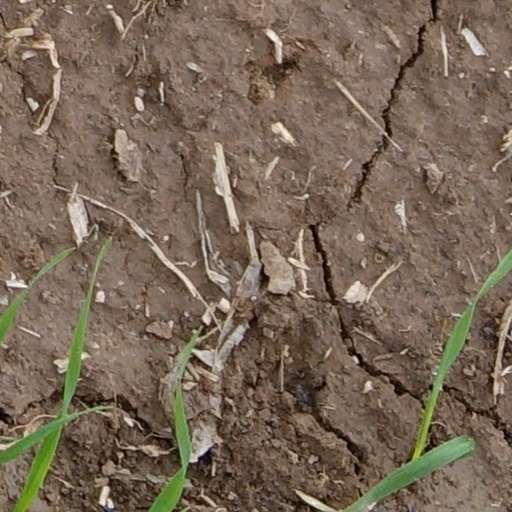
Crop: wheat